Zuzanna Efimienko

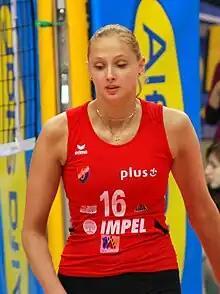

Zuzanna Efimienko-Młotkowska (born 8 August 1989) is a Polish volleyball player. She was part of the Poland women's national volleyball team. She played with Impel Gwardia Wrocław.